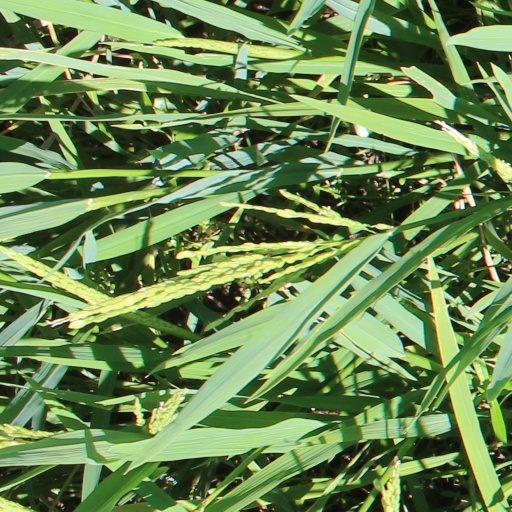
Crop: rice